John Fleming (art historian)

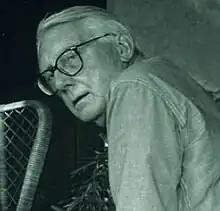
John Fleming

John Fleming (12 June 1919 – 29 May 2001) was a British art historian, known for his writing partnership with Hugh Honour. Their "A World History of Art" (aka, "The Visual Arts: A History"), first published in 1982, is now in its seventh edition. Fleming's "Robert Adam and His Circle in Edinburgh and Rome" (1961) won the Bannister Fletcher Prize and the Alice Davis Hitchcock Medal.